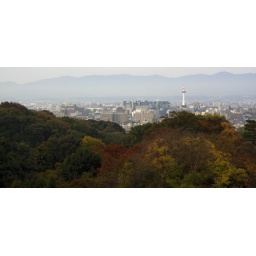
The tower looking building is where the main station is located in the heart of Kyoto.